Liverpool Cruise Terminal

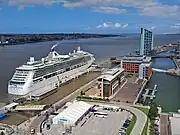
The current Liverpool Cruise Terminal from above showing the white single-storey passenger facilities in the foreground

The current cruise schedule for operations into and out of the Cruise Terminal can be found on the Cruise Liverpool website. The schedule is updated regularly.